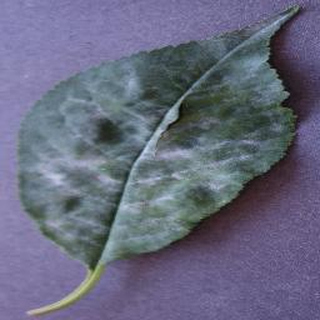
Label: cherry_powdery_mildew